Propaganda in Japan during the Second Sino-Japanese War and World War II

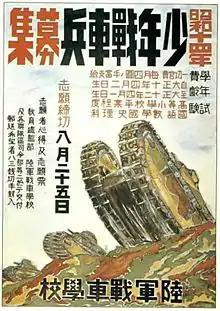
1939 Recruitment poster for the Tank School of the Imperial Japanese Army

In 1937, the pamphlet "Kokutai no Hongi" was written to explain the principle. It clearly stated its purpose: to overcome social unrest and to develop a new Japan. From this pamphlet, pupils were taught to put the nation before the self, and that they were part of the state and not separate from it. The Ministry of Education promulgated it throughout the school system.